Hari Kondabolu

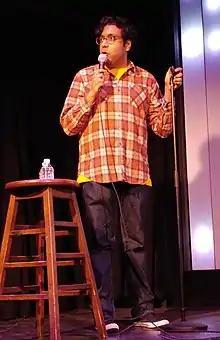
Kondabolu on stage in 2017

Kondabolu has since made numerous television appearances as a stand-up comic. His first notable television appearance was on "Jimmy Kimmel Live!" in 2007, when he also began to appear in a variety of national comedy festivals, including the 2007 HBO US Comedy Arts Festival. In October 2012, he performed stand-up on an episode of "Conan" and, in March 2014, he performed stand-up on "The Late Show with David Letterman". He has made several appearances on Comedy Central, including a 2008 episode of "Live at Gotham", three episodes of "John Oliver's New York Stand-Up Show" in 2010 and 2012, and most prominently, his own episode of "Comedy Central Presents" which aired on February 11, 2011. He has also appeared a number of times on British television, including on "Russell Howard's Good News" in 2011 and "8 out of 10 Cats" in 2012. In 2012, he had a recurring sketch as part of BBC Three's "Live at the Electric" hosted by Russell Kane. He has also performed at the Edinburgh Fringe Festival and was a featured comedian for the US State Department-sponsored "Make Chai Not War" comedy showcase in India in 2012.